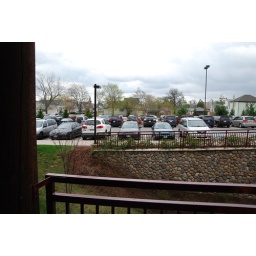
View from our Kids Camp room. My car can be spotted in this view of the parking lot!